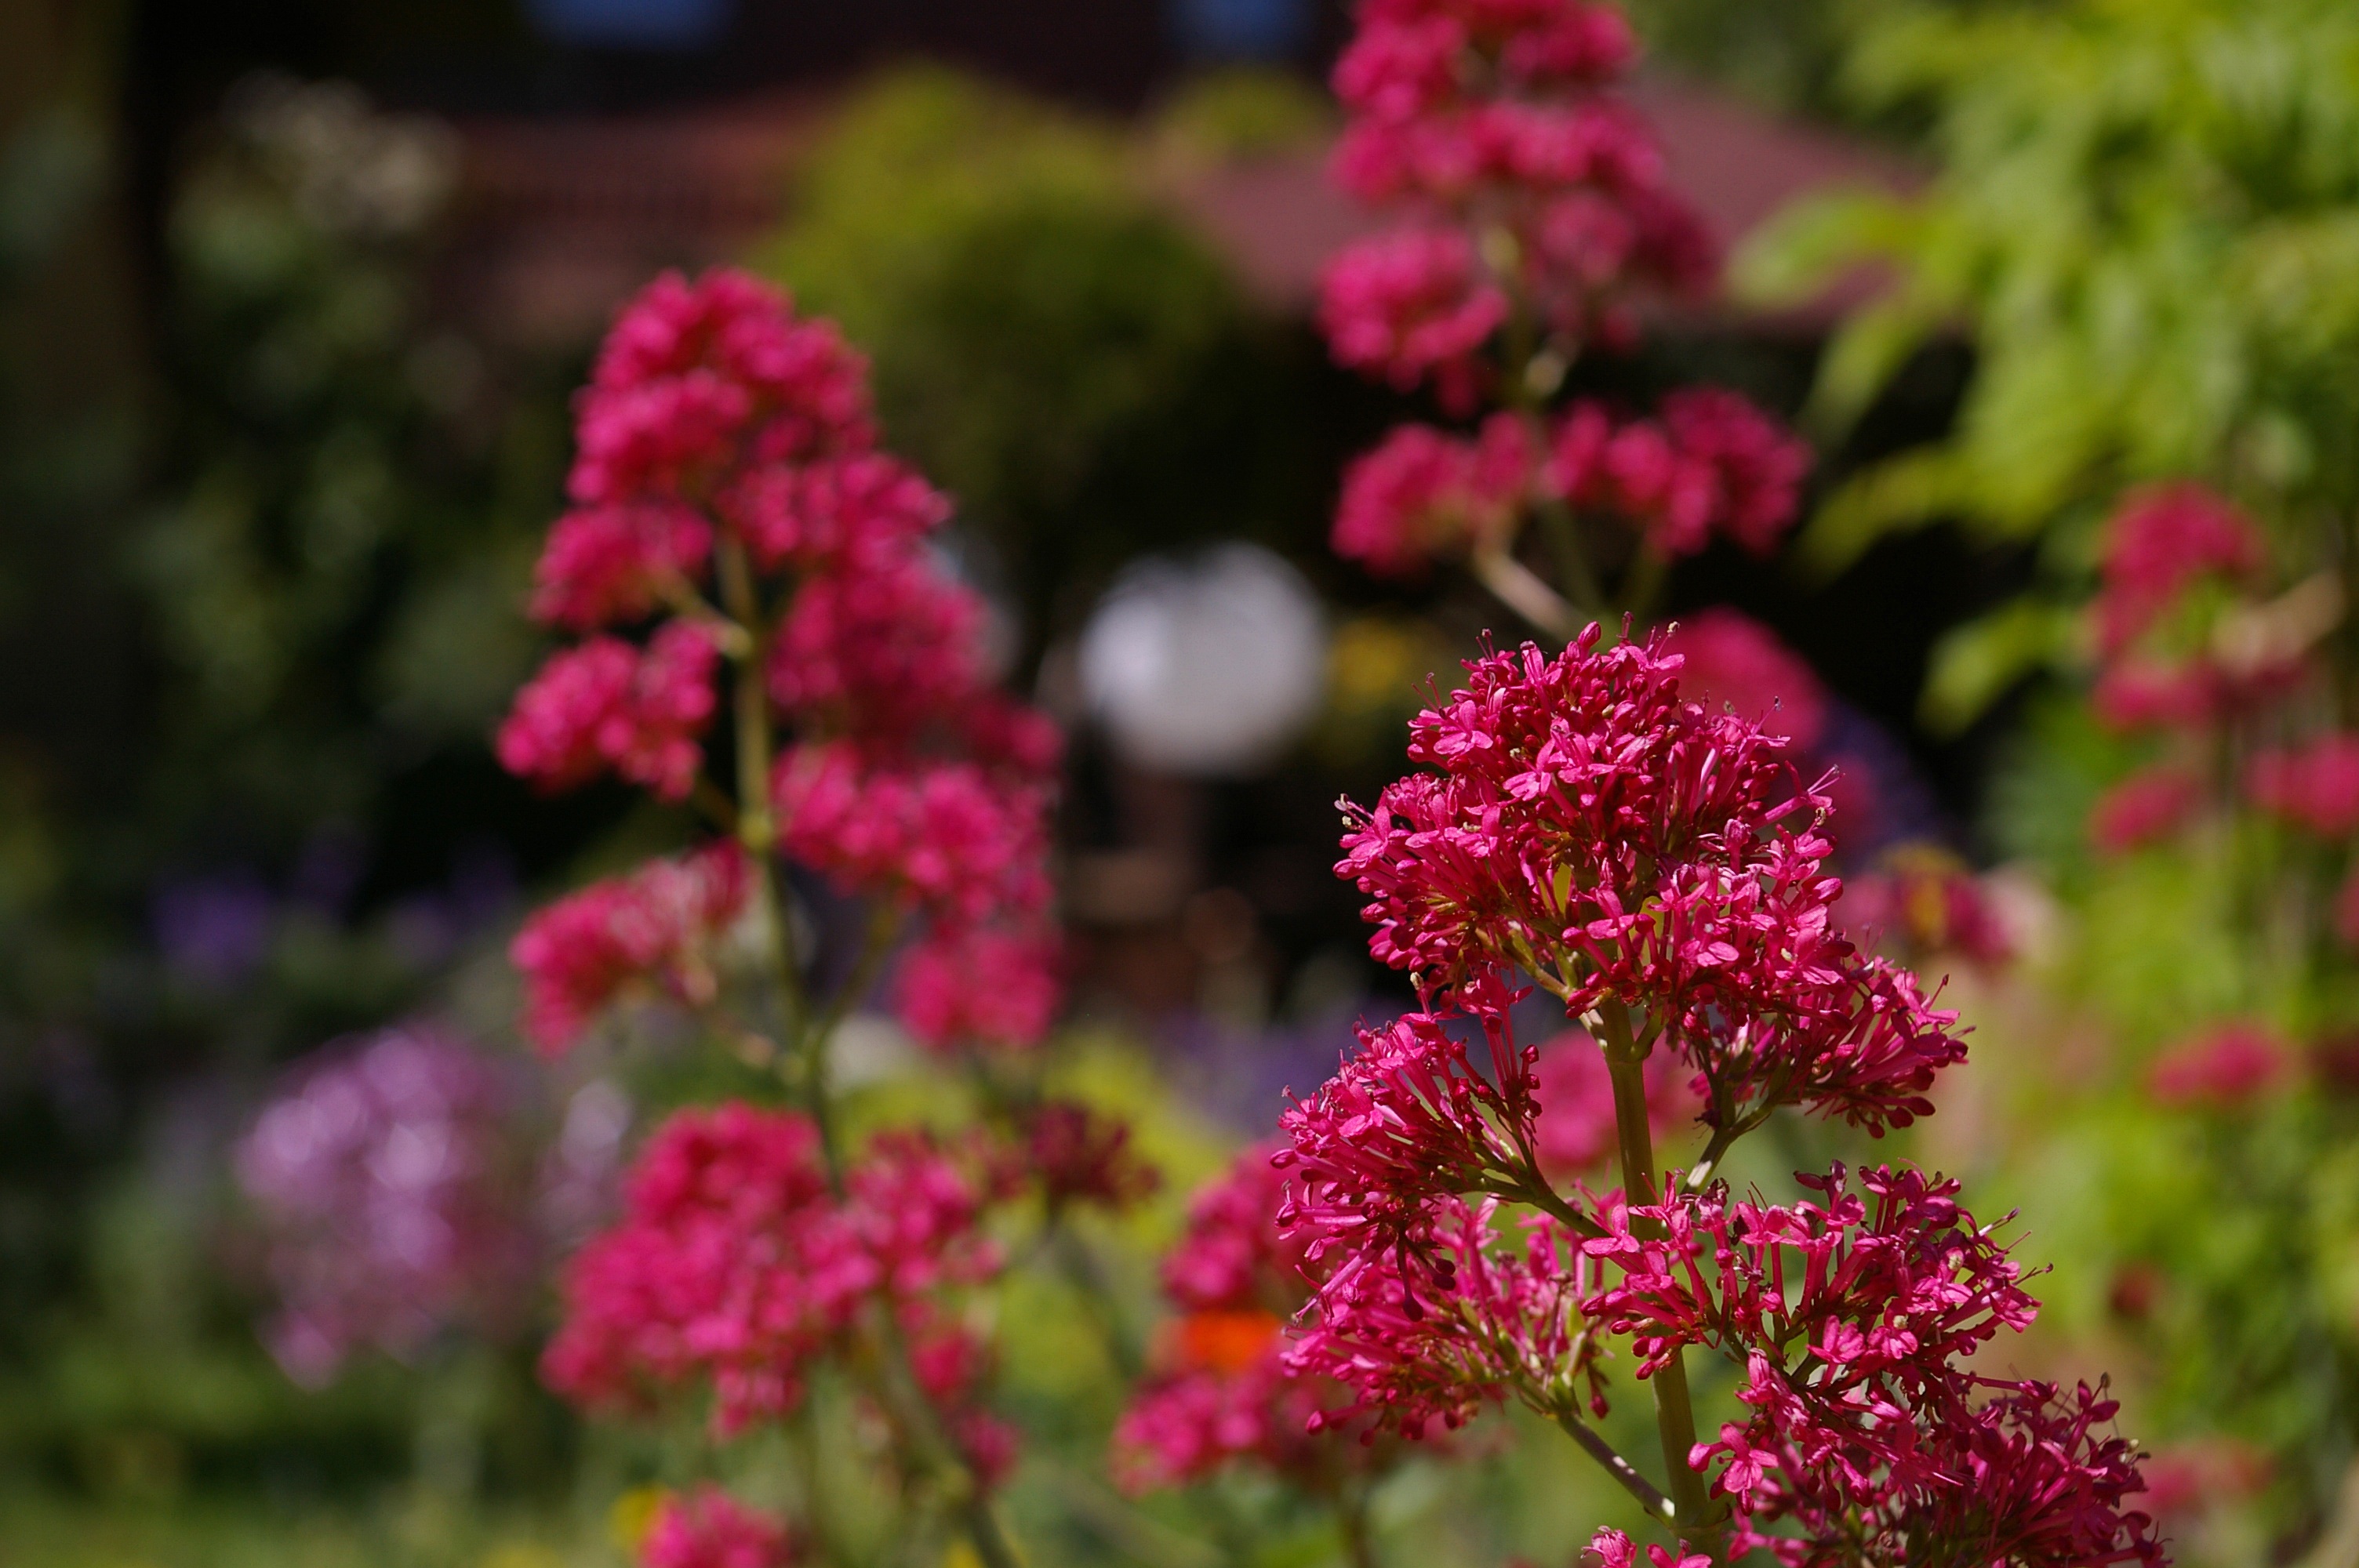
nature, blossom, plant, flower, bloom, decoration, red, herb, color, botany, garden, pink, flora, wildflower, flower bed, background image, bed, petals, shrub, beautiful, filigree, garden design, beautiful flower, flowering plant, spur flower, red spur flower, summer flor, annual plant, land plant